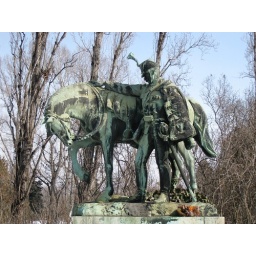
Hussar and his horse from a monument in the Kerepesi Cemetary in Budapest.